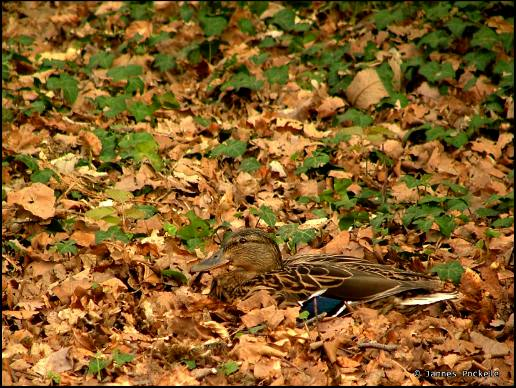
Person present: No